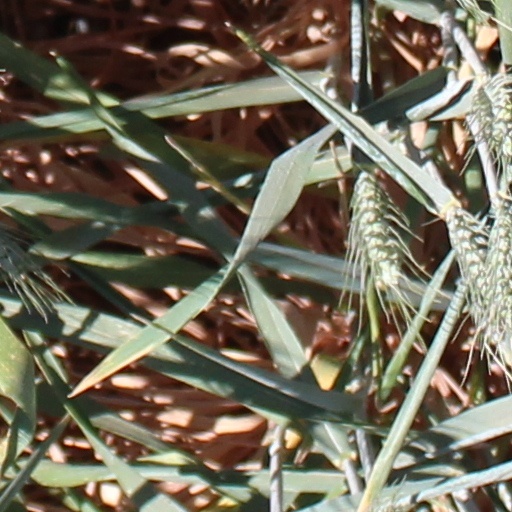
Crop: wheat